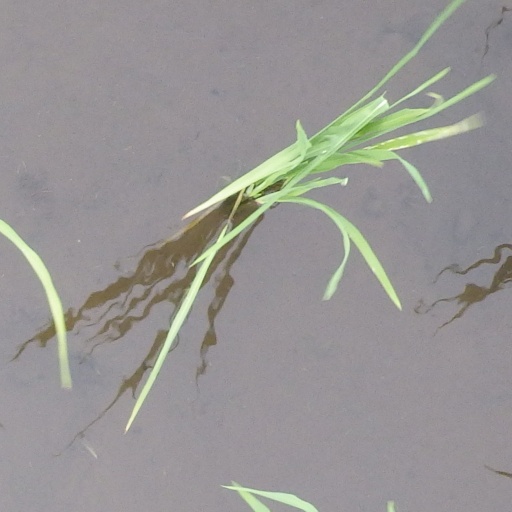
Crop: rice